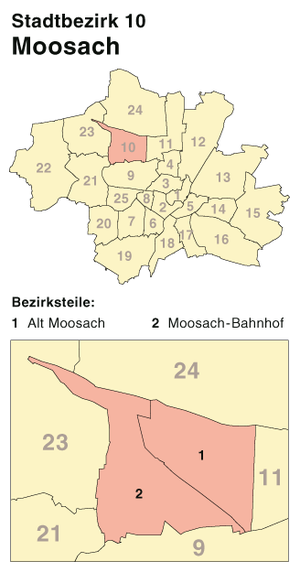
Moosach est un des vingt-cinq secteurs de la ville allemande de Munich.